Describe the emotion expressed in this image:  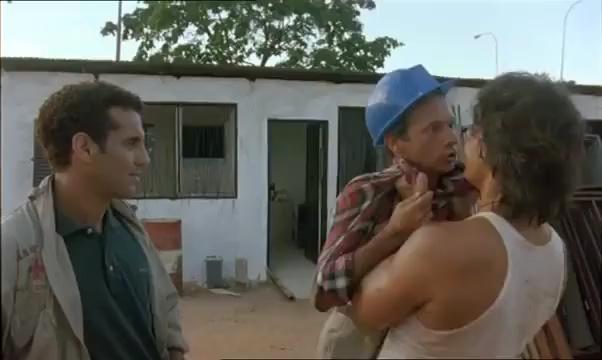
This person displays Suffering, valence and arousal with low intensity.